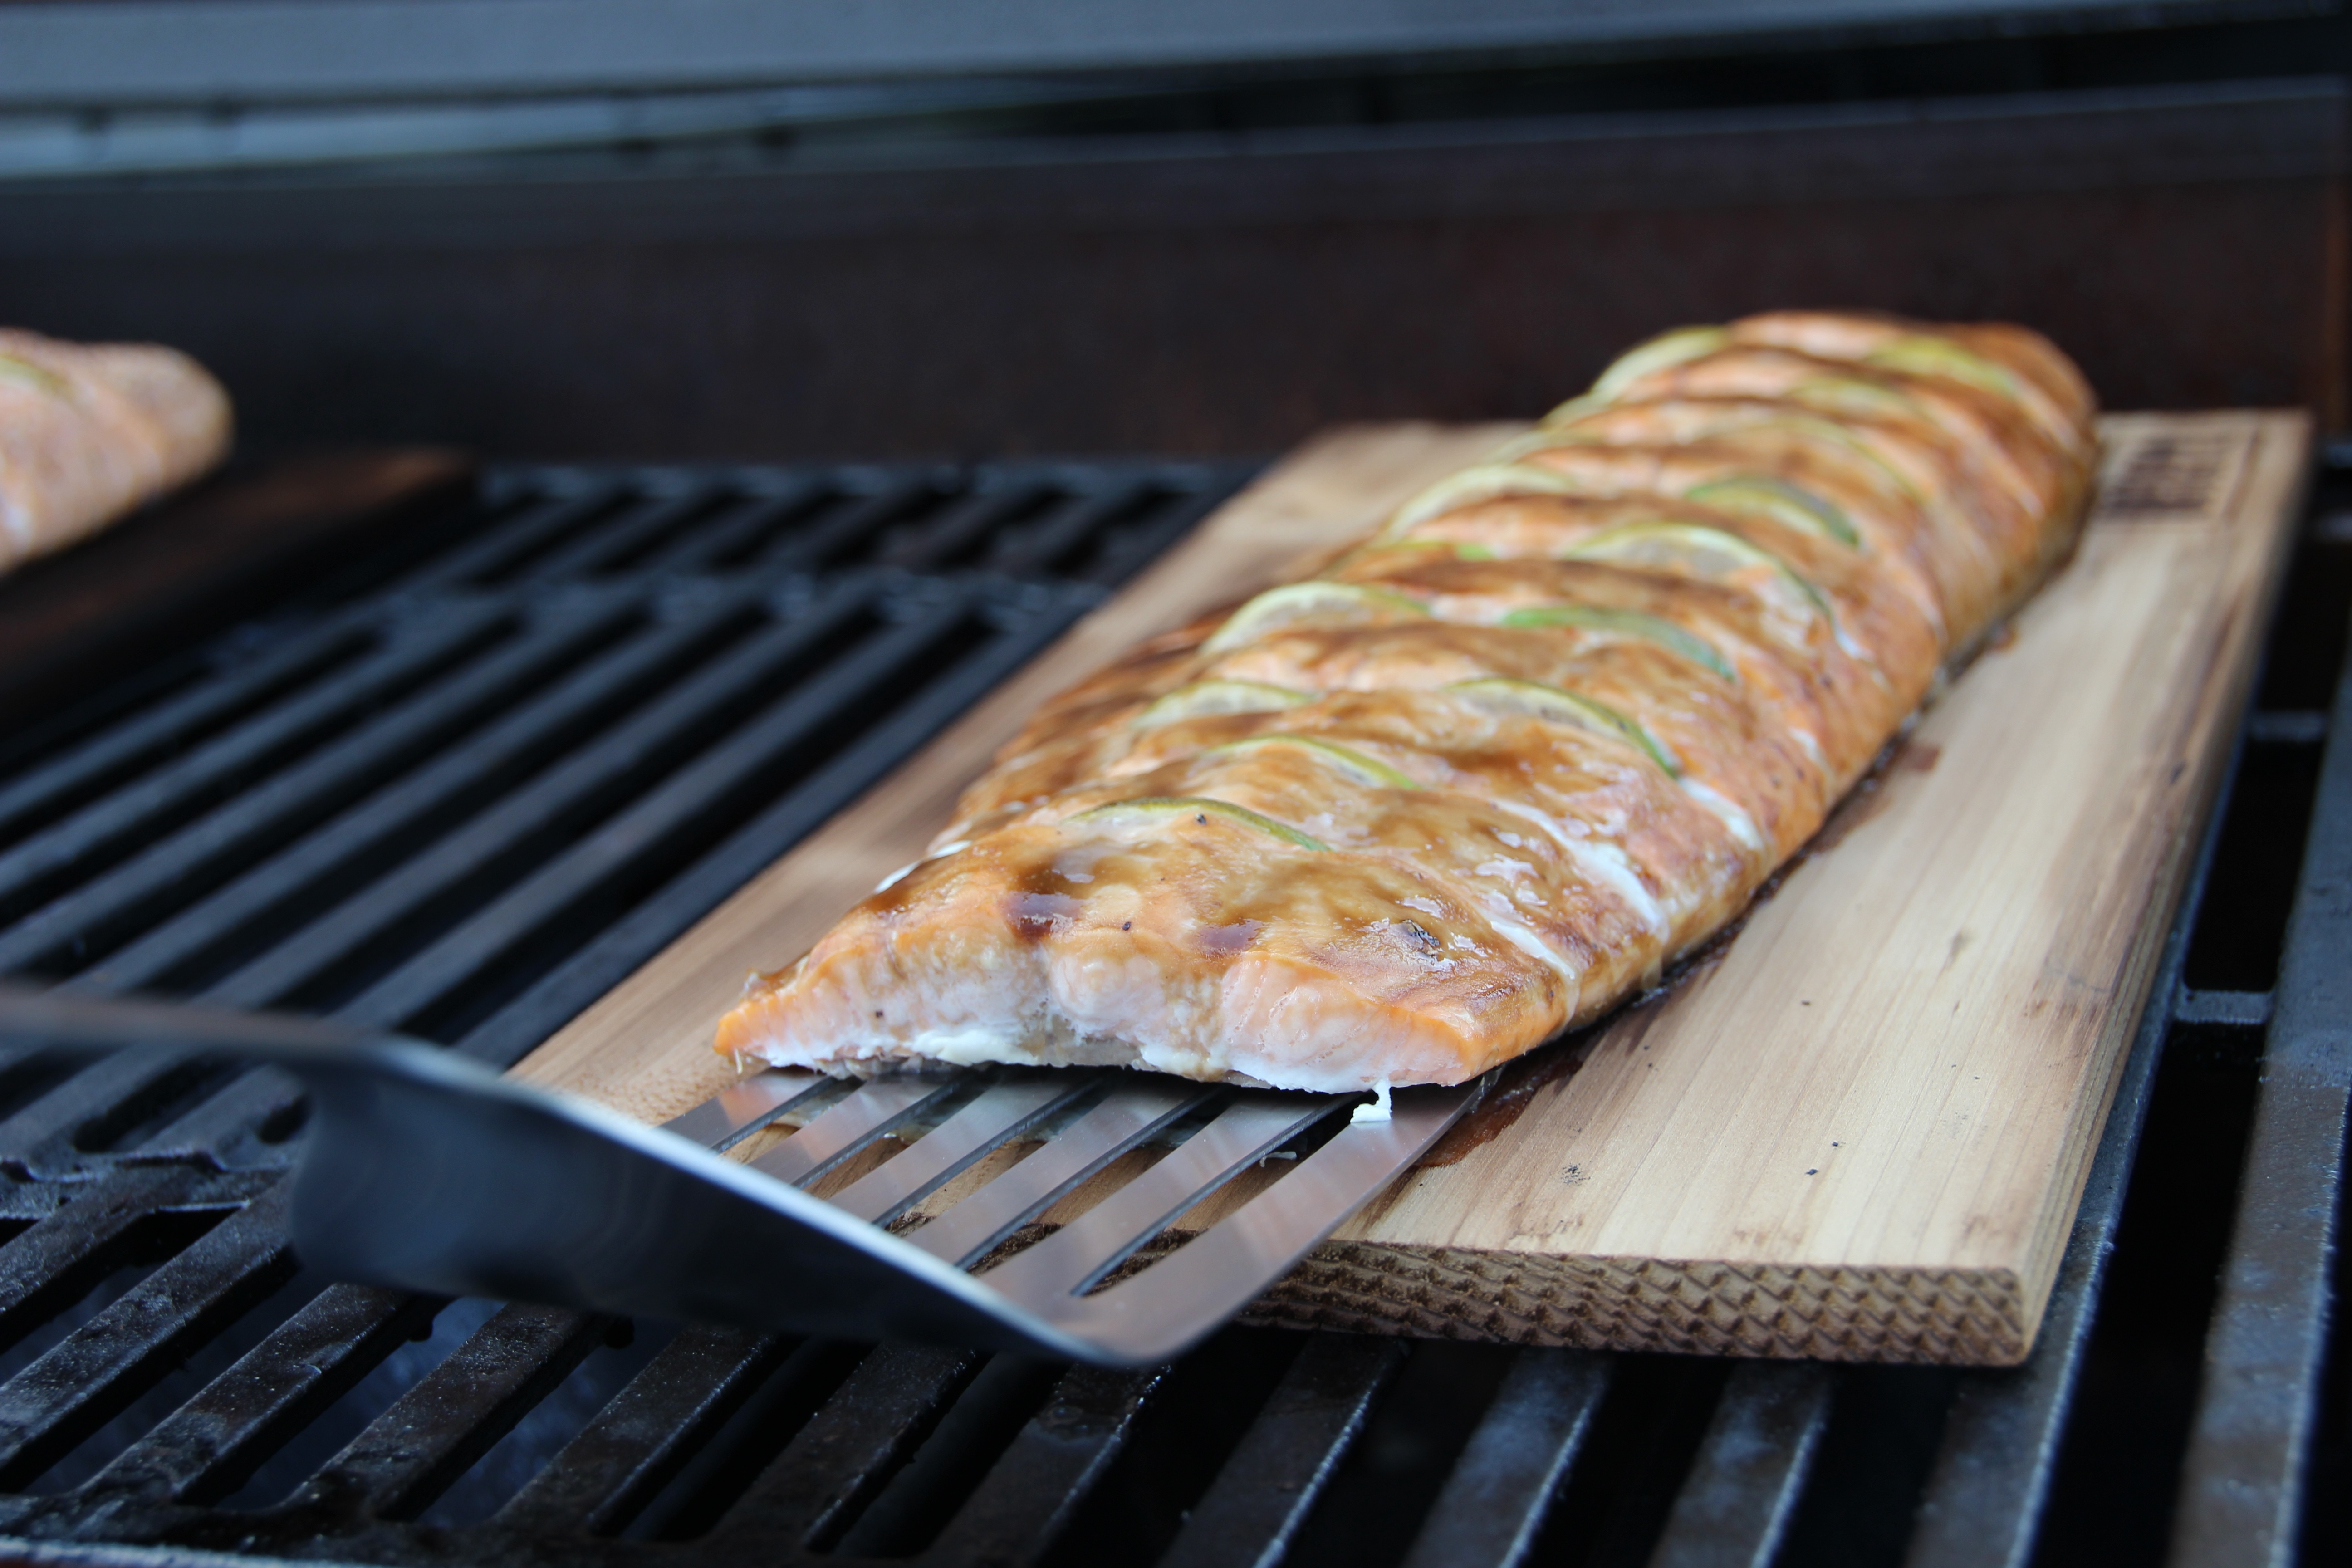
summer, dish, food, cooking, produce, seafood, garden, fish, baking, eat, barbecue, cuisine, delicious, preparation, steak, grill, sausage, sardine, charcoal, party, tasty, bratwurst, grilled, weber, grilling, grilled meats, on grilling, gas grill